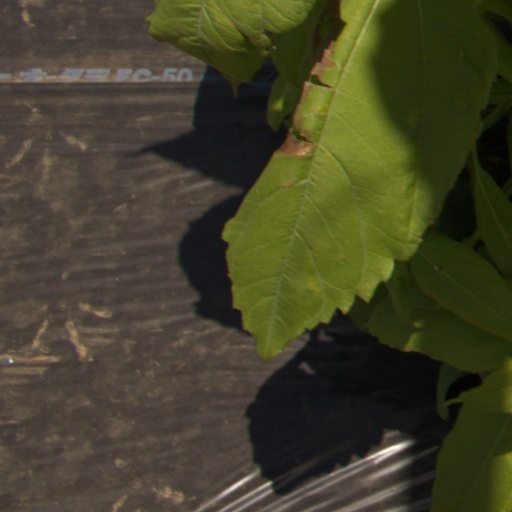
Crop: Jerusalem artichoke